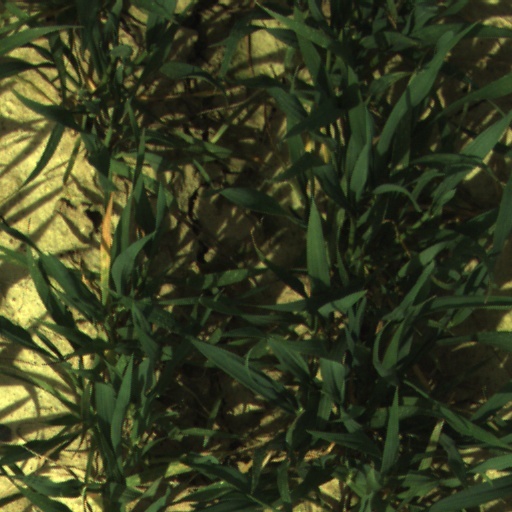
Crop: wheat